Outrigger boat

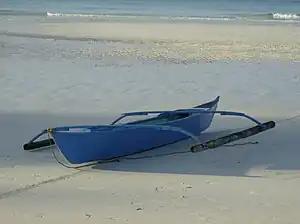
A double-outrigger canoe from the Philippines

Unlike a single-hulled vessel, an outrigger or double-hull vessel generates stability as a result of the distance between its hulls rather than due to the shape of each individual hull. As such, the hulls of outrigger or double-hull boats are typically longer, narrower and more hydrodynamically efficient than those of single-hull vessels. Compared to other types of canoes, smaller outrigger canoes can be quite fast, yet are also capable of being paddled and sailed in rougher water. This paddling technique, however, differs greatly from kayaking or rowing. The paddle, or blade, used by the paddler is single sided, with either a straight or a double-bend shaft.